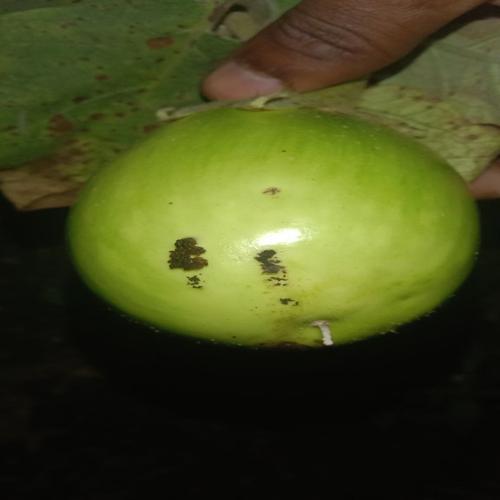
Label: Shoot and Fruit Borer